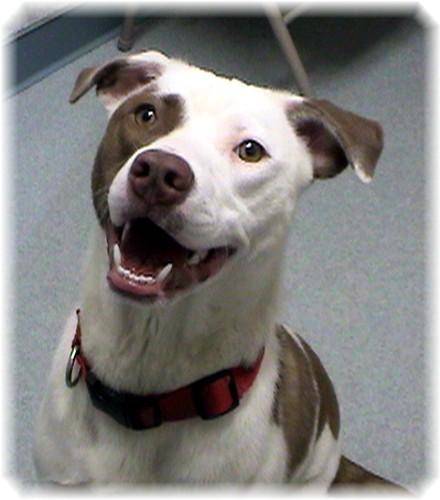
Label: dog